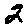
Label: 2